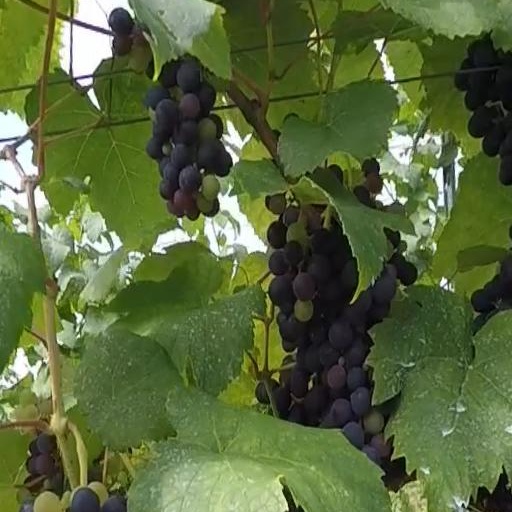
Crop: grape